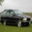
Label: automobile